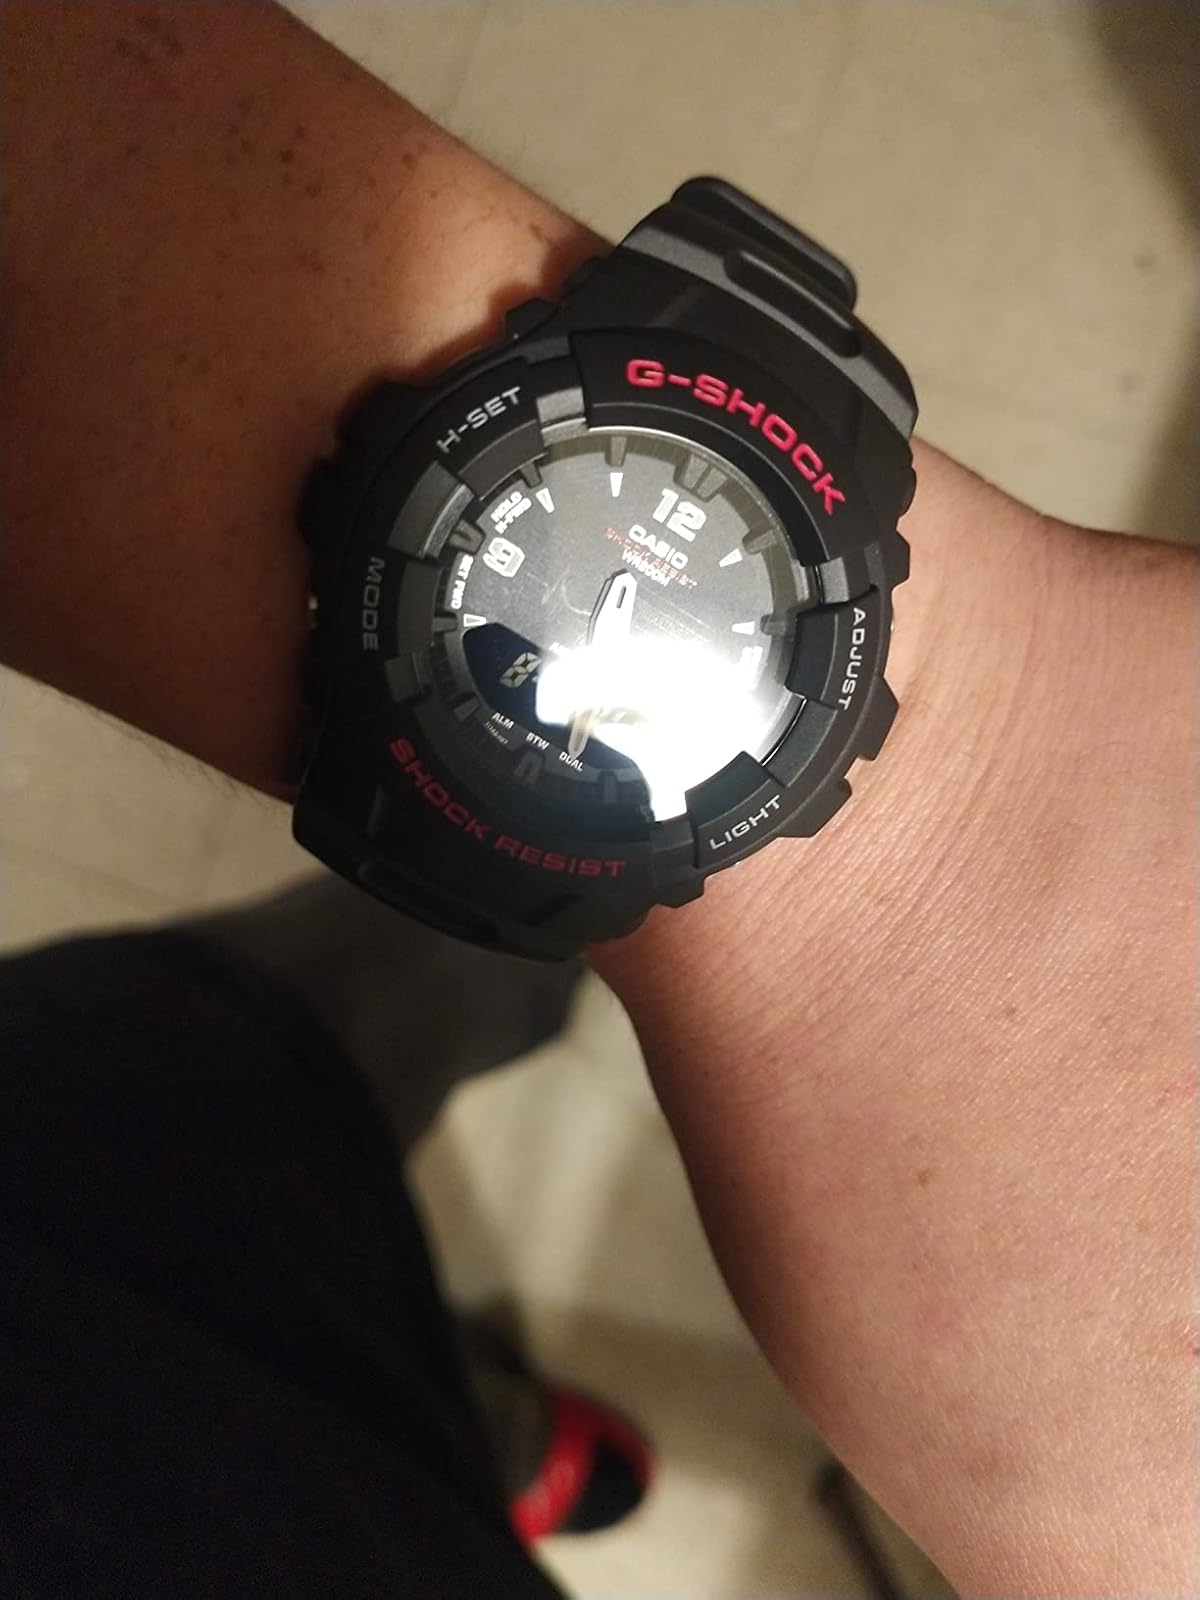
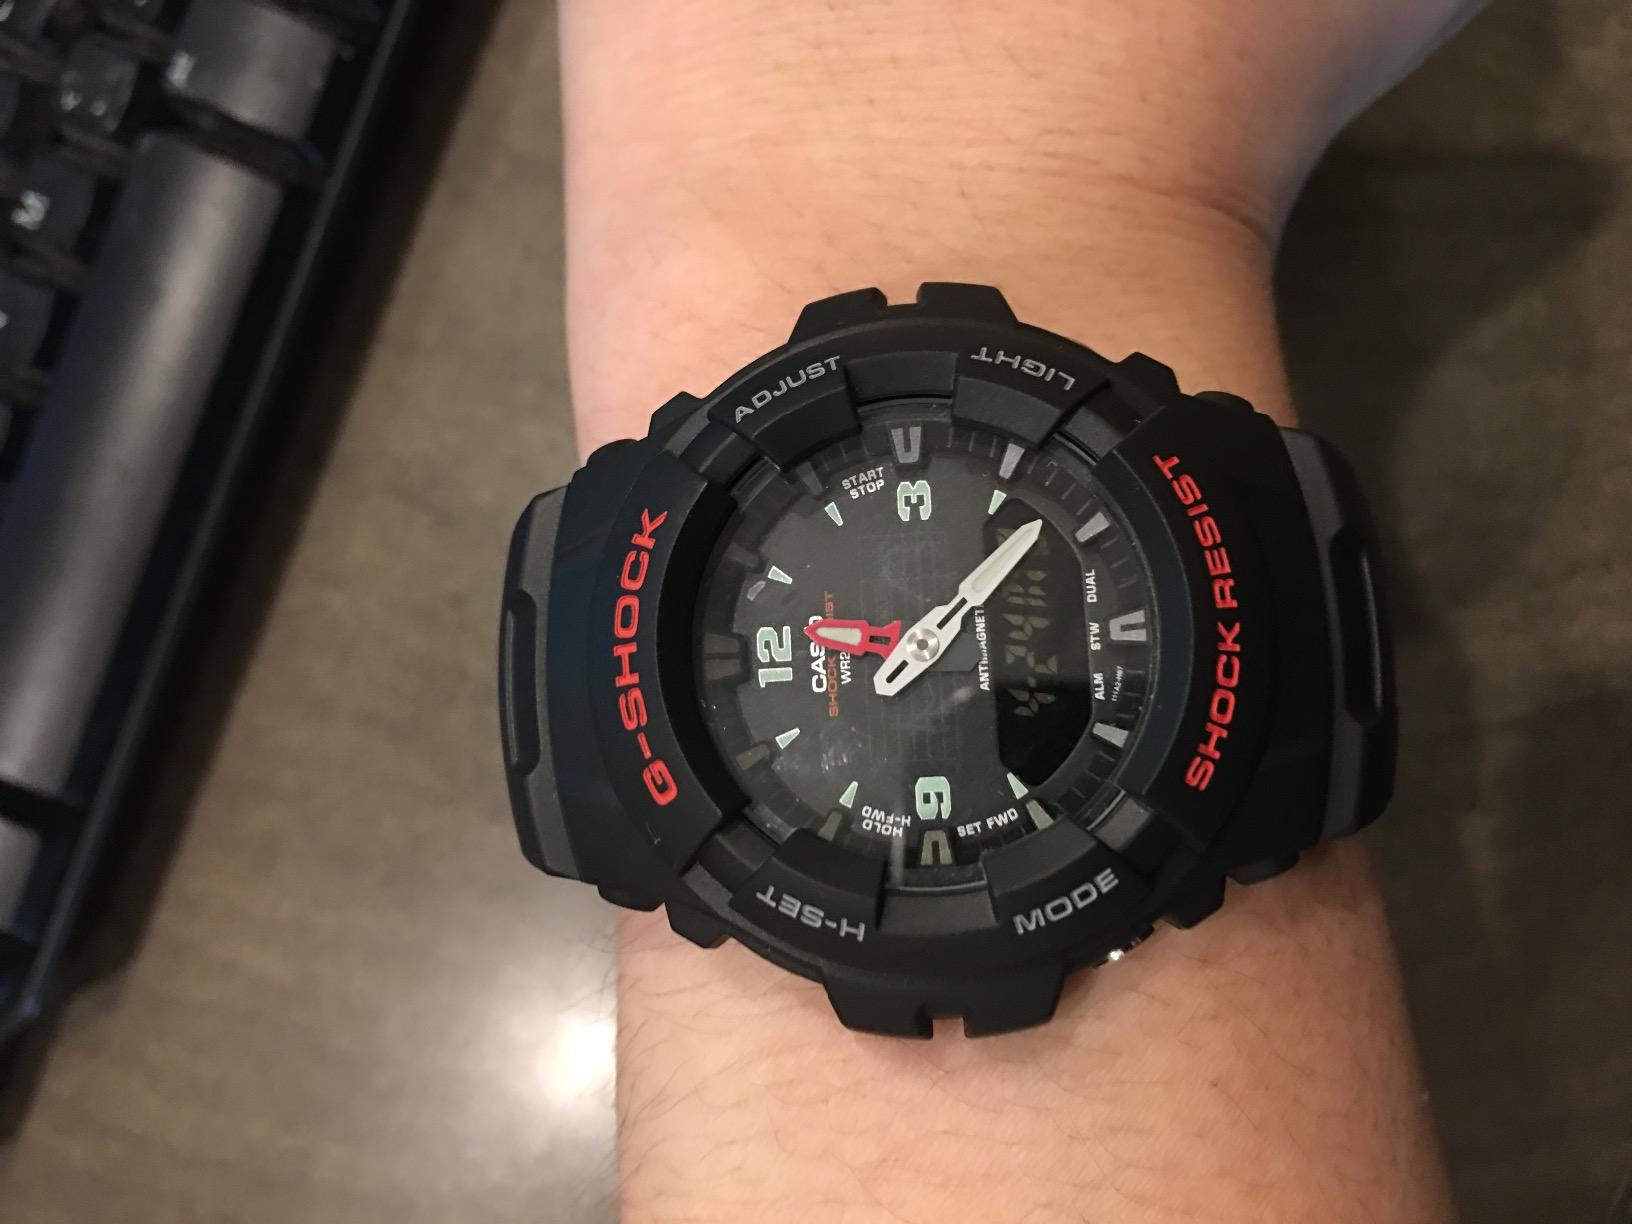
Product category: accessories_watch
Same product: yes